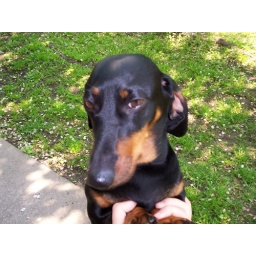
in the garden :) She looks like the red cat from shrek :)